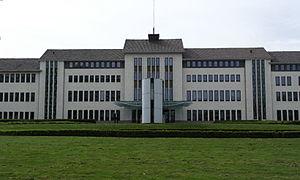
Brusselsepoort est le nom d'un quartier situé à l'ouest du centre-ville de Maastricht.